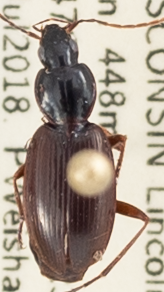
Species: Agonum gratiosum
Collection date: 2018-07-31
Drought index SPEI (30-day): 0.128
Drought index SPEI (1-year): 0.114
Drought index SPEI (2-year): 1.69